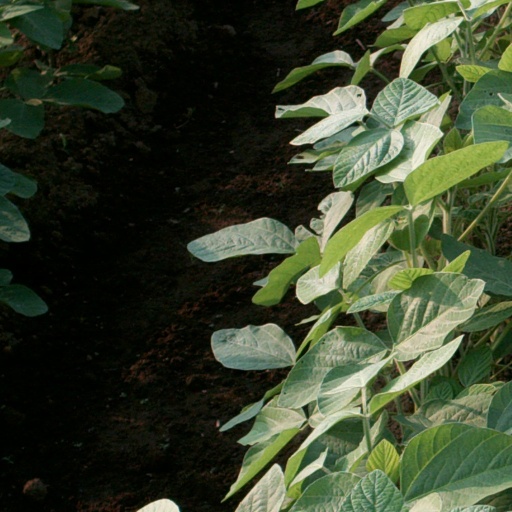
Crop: soybean